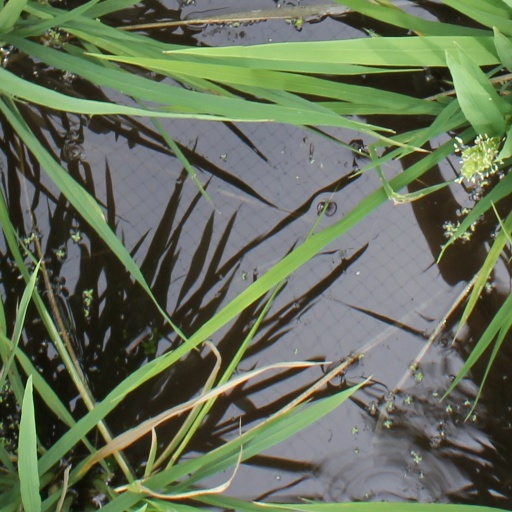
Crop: rice